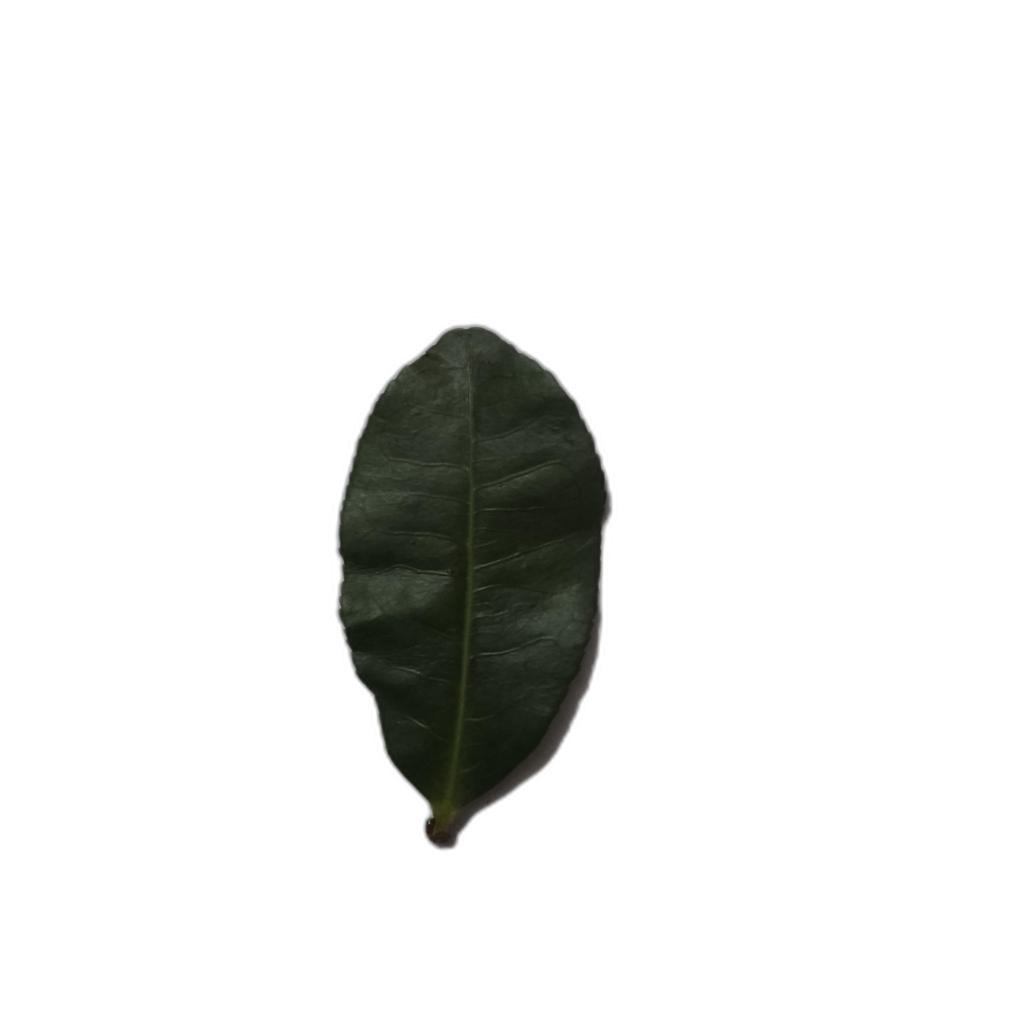
Label: Healthy